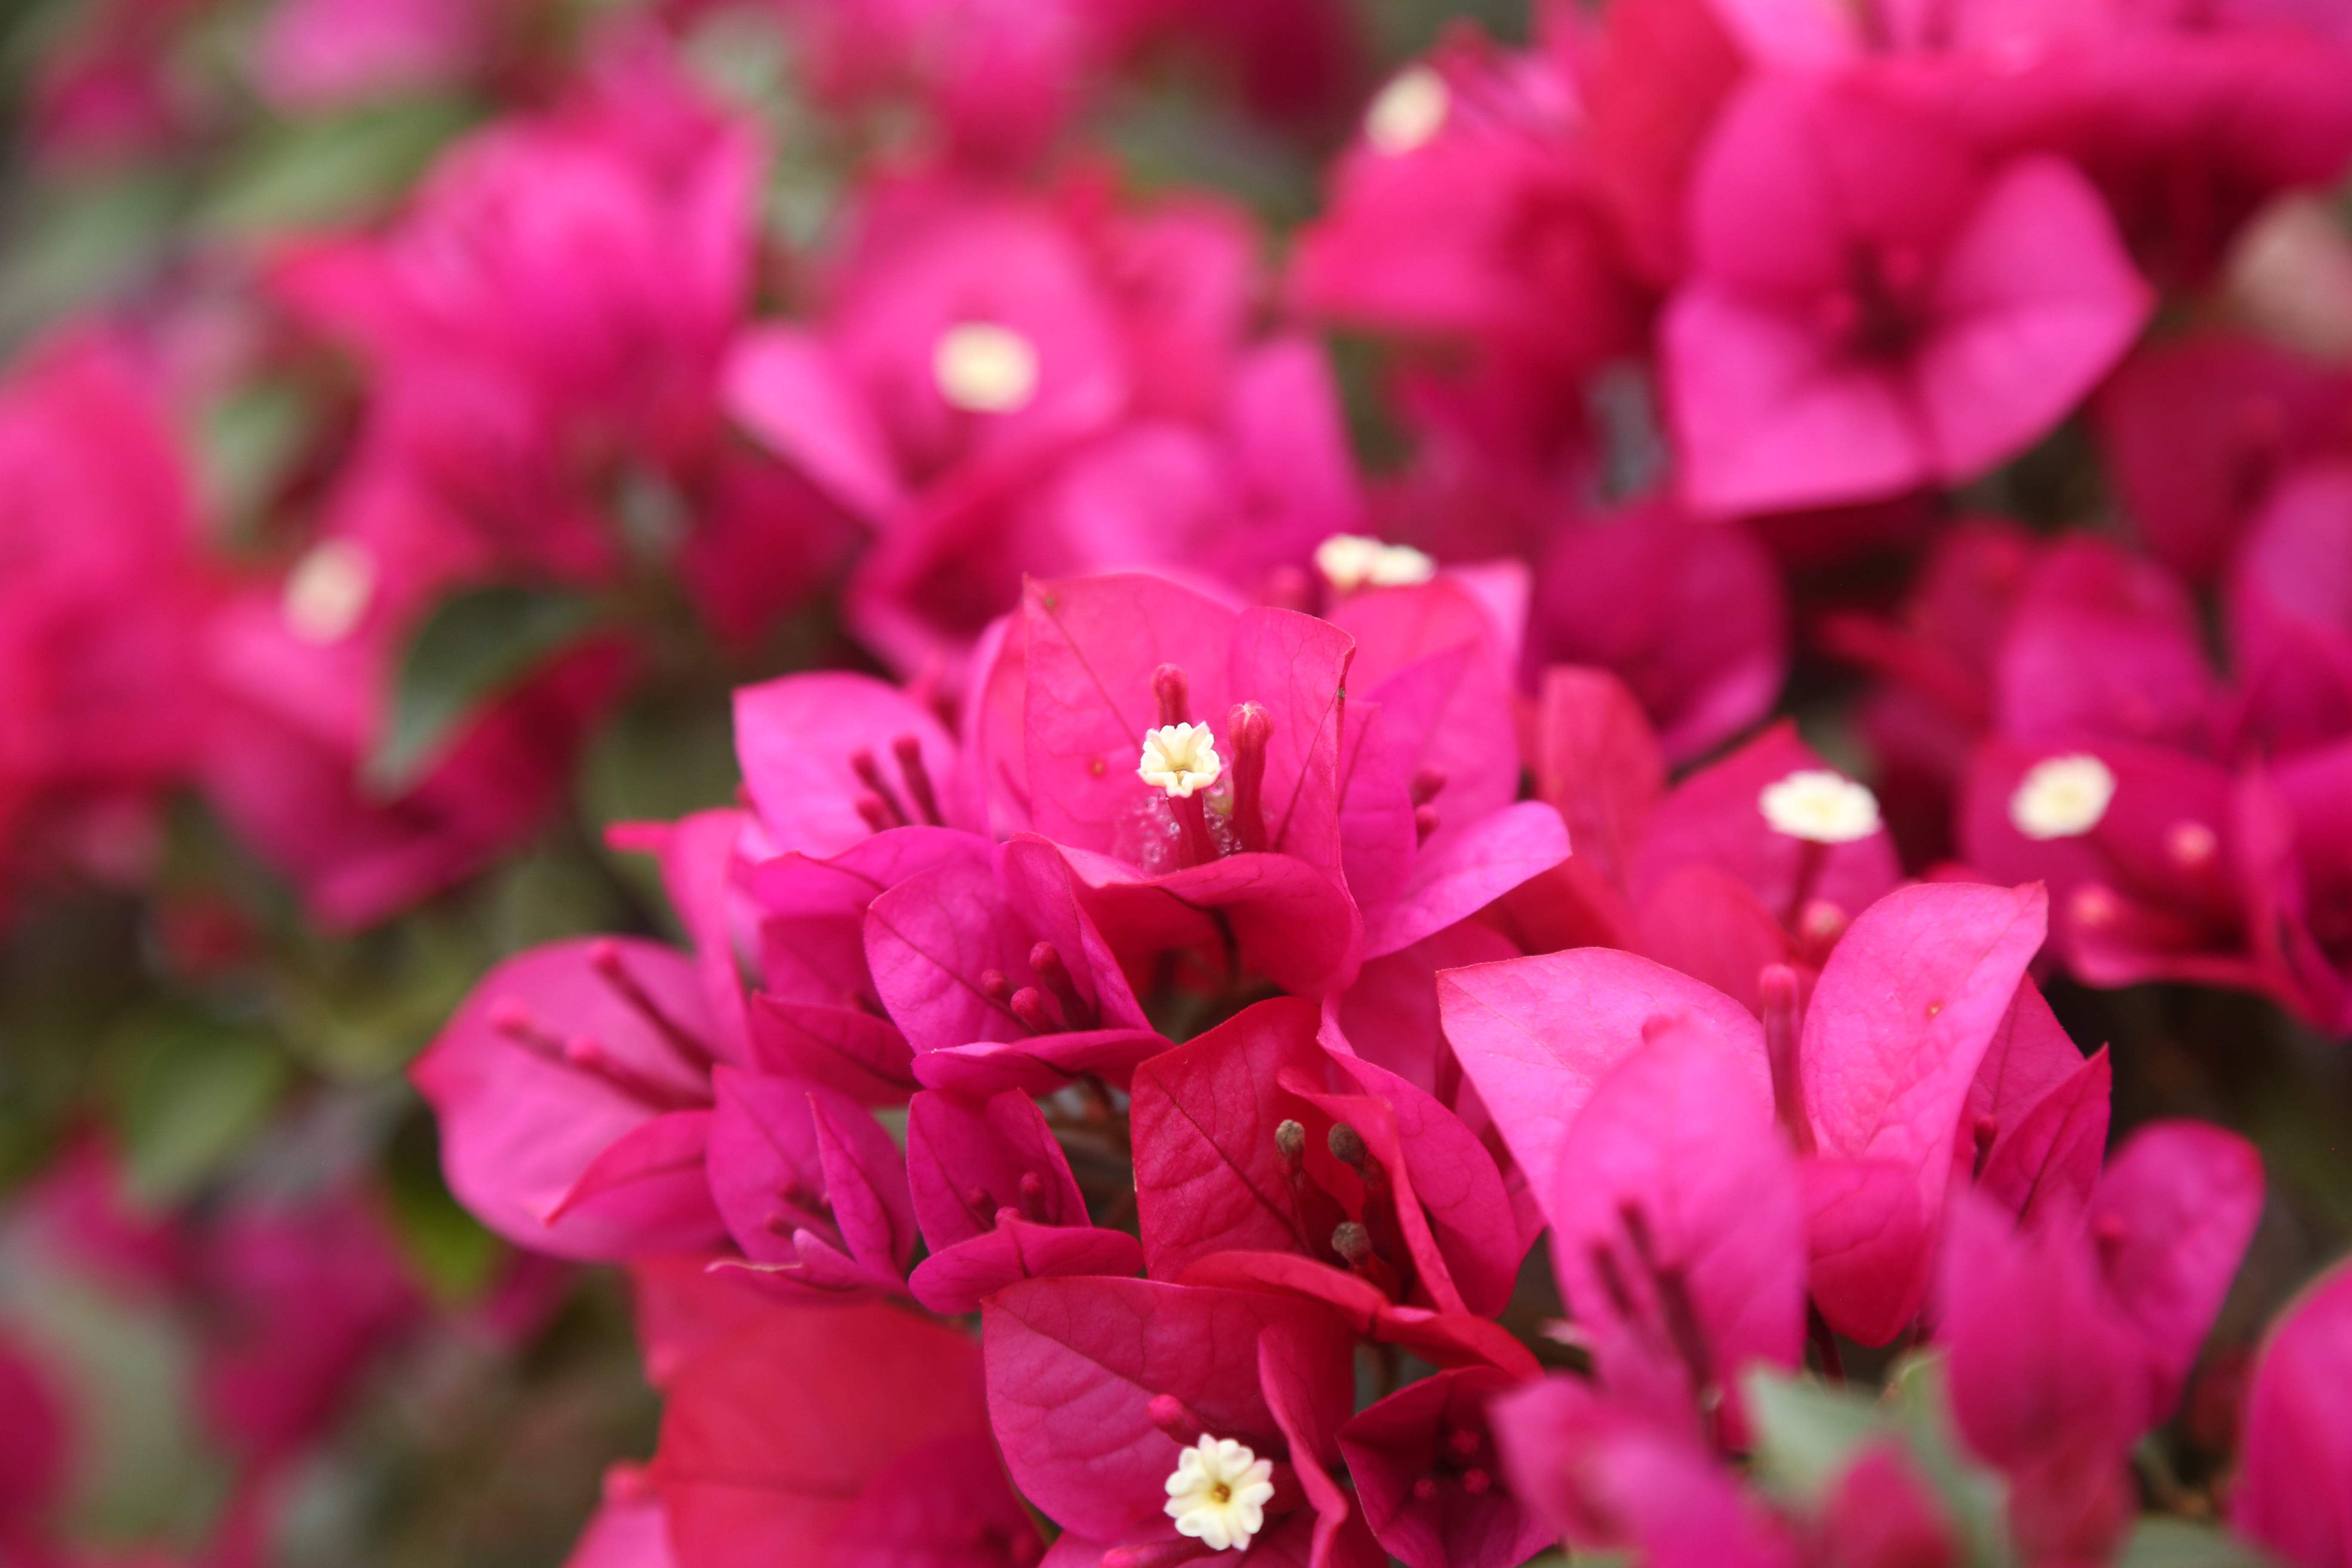
nature, flowers, flower, pink, flora, plant, petal, magenta, annual plant, flowering plant, wildflower, shrub, blossom, pink family, macro photography, plant stem, four o clock family